The Better Woman (TV series)

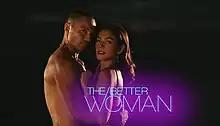
Title card

The Better Woman is a 2019 Philippine television drama series broadcast by GMA Network. Directed by Mark Sicat dela Cruz, it stars Andrea Torres in the title role, it premiered on July 1, 2019 on the network's Telebabad line up. The series concluded on September 27, 2019, with a total of 65 episodes.